Breed-specific legislation

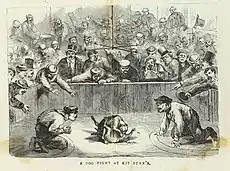
Pit bulls were often bred and trained to be aggressive for use in dog fighting

It is generally settled in case law that jurisdictions in the United States and Canada have the legal authority to enact breed-specific legislation. The effectiveness of such legislation in preventing dog bite fatalities and injuries remains controversial. Advocates such as the Animal Legal Defense Fund and the National Canine Research Council argue that breed-specific laws are ineffective and discriminatory, while some trauma surgeons and public health researchers contend that such laws may reduce the frequency and severity of serious attacks. One point of view is that certain dog breeds are a public safety issue that merits actions such as banning ownership, mandatory spaying/neutering for all dogs of these breeds, mandatory microchip implants and liability insurance, or prohibiting people convicted of a felony from owning them. Another point of view is that comprehensive "dog bite" legislation, coupled with better consumer education and legally mandating responsible pet keeping practices, is a better solution than breed-specific legislation to the problem of dangerous dogs.